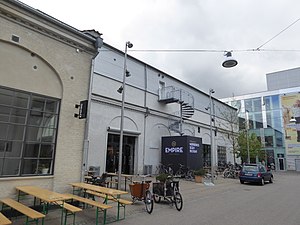
Empire Bio
Empire Bio.
Empire Bio er en biograf på Nørrebro, København. Den blev etableret i 2001. Lokalerne har der tidligere været filmstudier og bilforhandler. Bygningen blev bygget som en del af Smith, Mygind & Hüttemeiers fabrik.